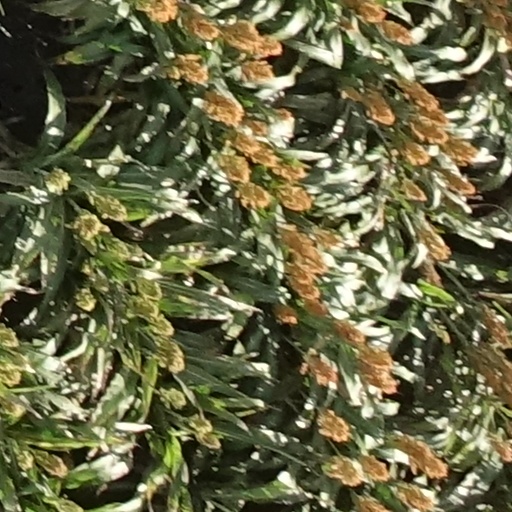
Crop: sorghum